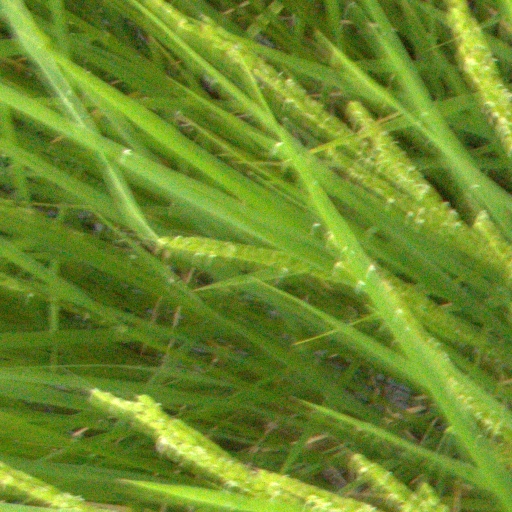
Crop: rice